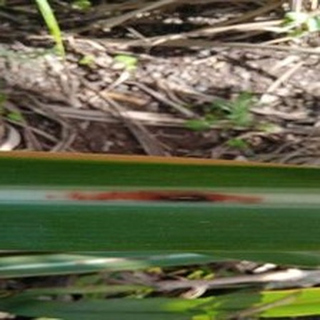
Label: sugarcane_red_rot